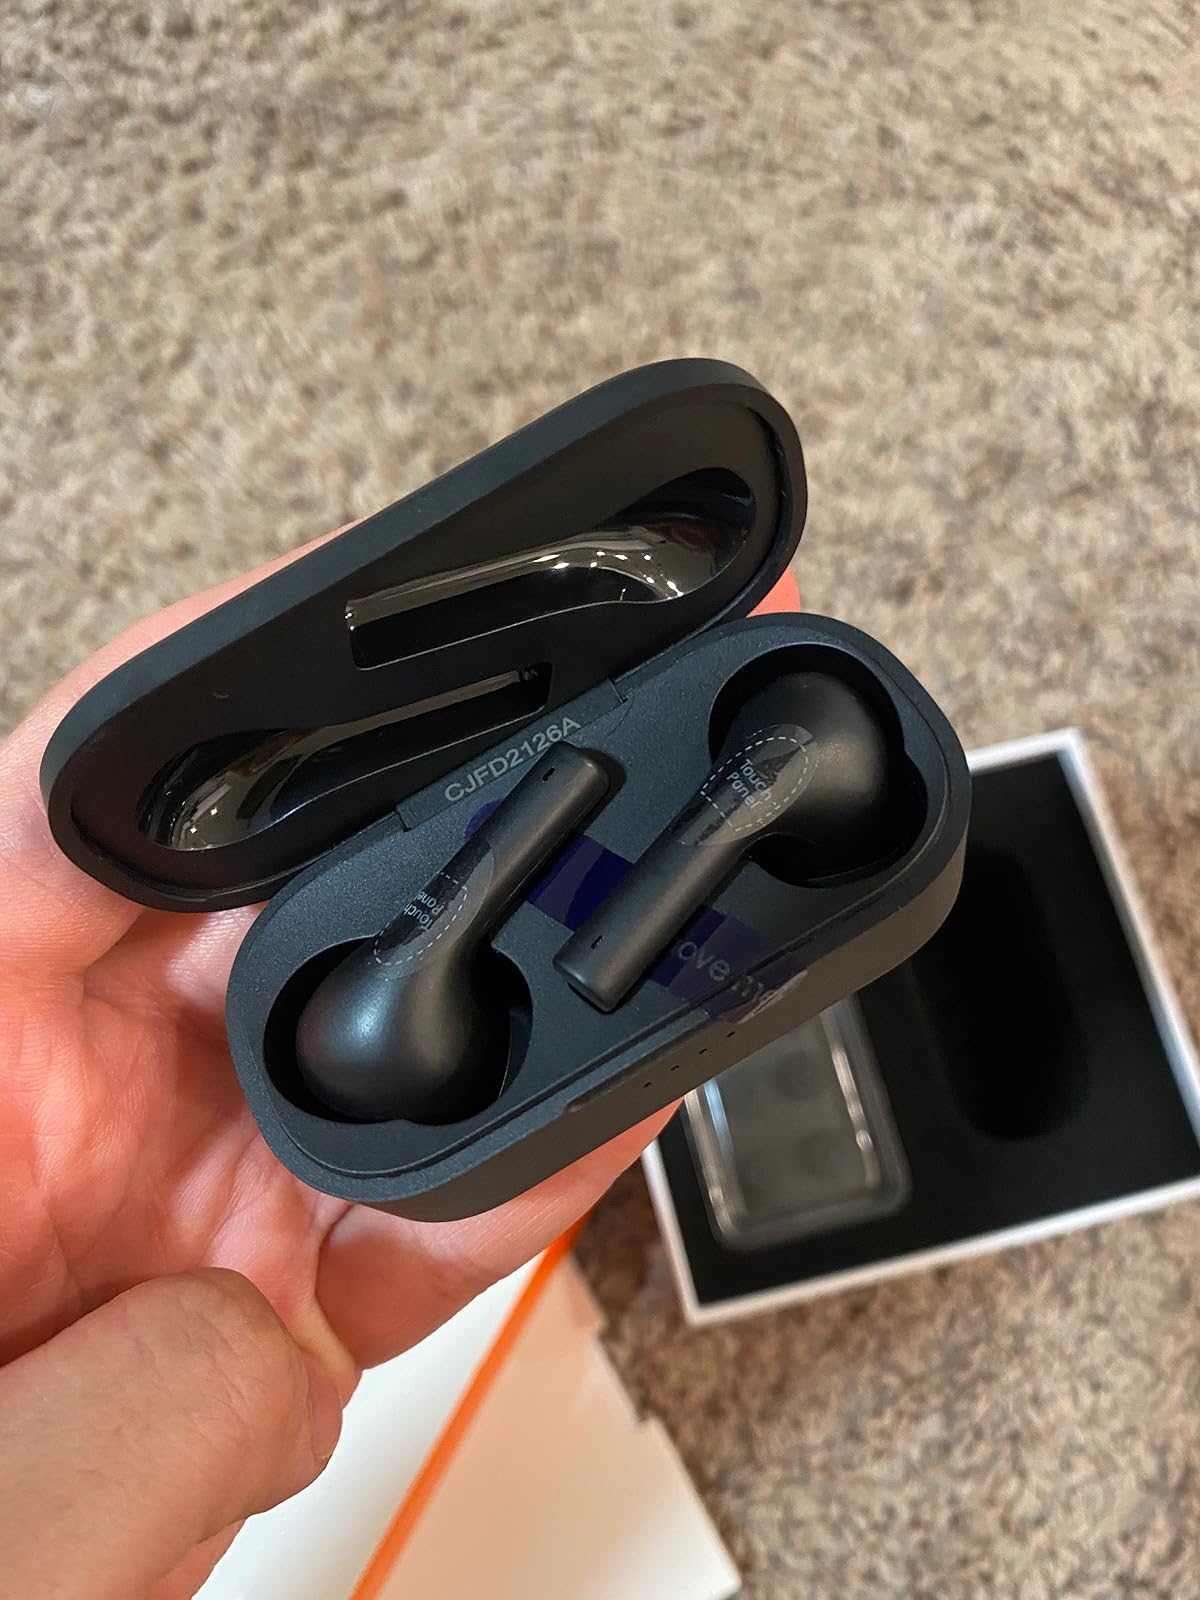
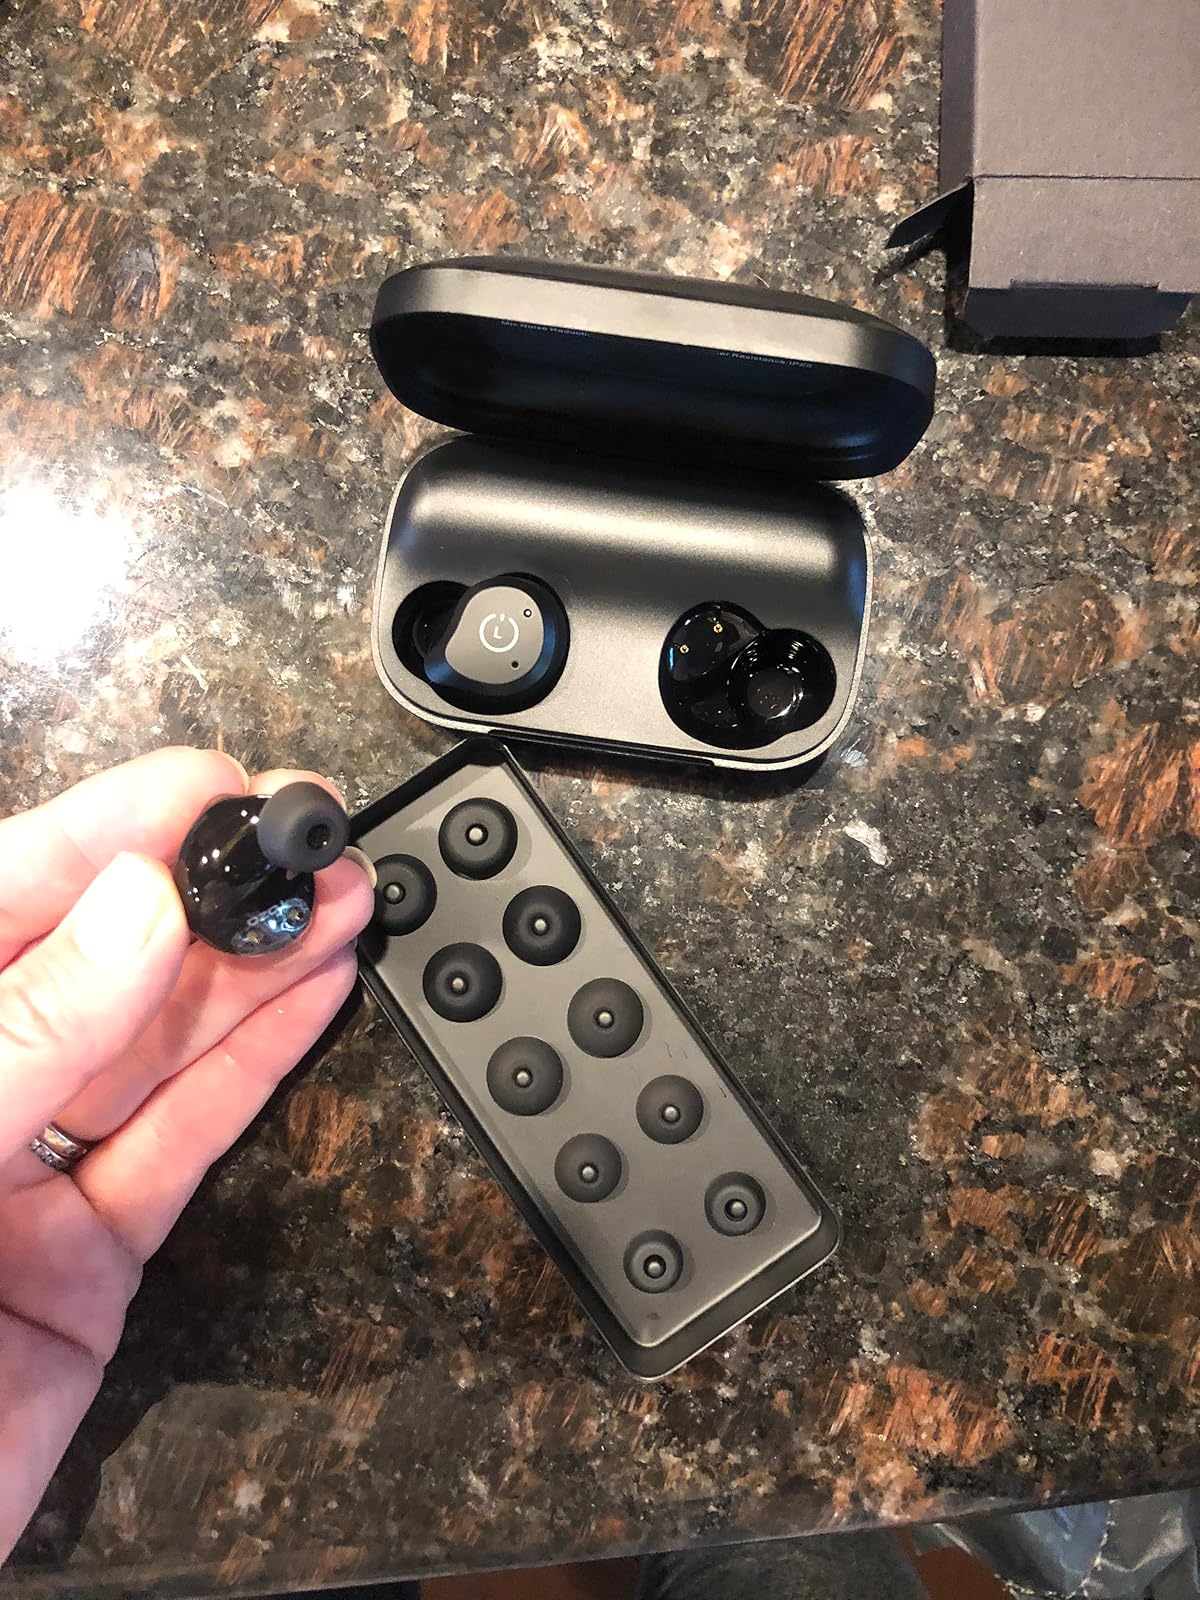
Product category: earbuds
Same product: no